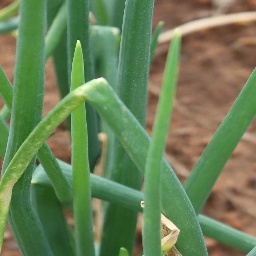
Label: Iris yellow virus